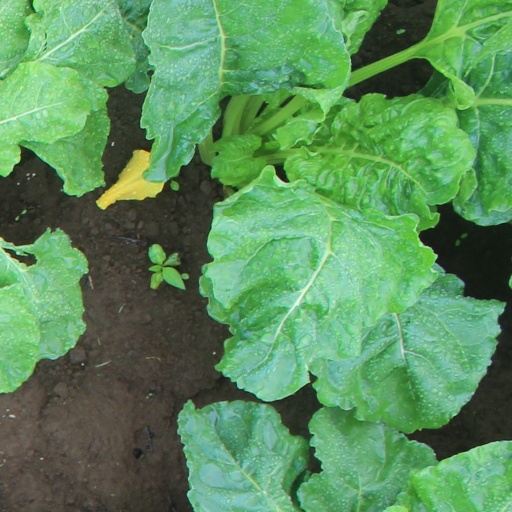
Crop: sugar beet